Tamils

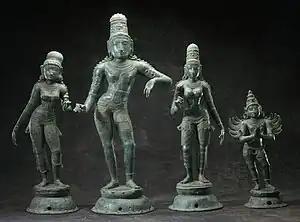
Krishna with Rukmini and Satyabhama and his mount Garuda (12th–13th century CE)

Tamil literature is of considerable antiquity compared to the contemporary literature from other Indian languages and represents one of the oldest bodies of literature in South Asia. The earliest epigraphic records have been dated to around the 3rd century BCE. Early Tamil literature was composed in three successive poetic assemblies known as Tamil Sangams, the earliest of which destroyed by floods. The Sangam literature was broadly classified into three divisions: "iyal" (poetry), "isai" (music) and "nadagam" (drama). The early Tamil literature was compiled and classified into two categories: "Patinenmelkanakku" ("Eighteen Greater Texts") consisting of the "Ettuttokai" ("Eight Anthologies") and the "Pattuppattu" ("Ten Idylls"), and the "Patinenkilkanakku" ("Eighteen Lesser Texts").